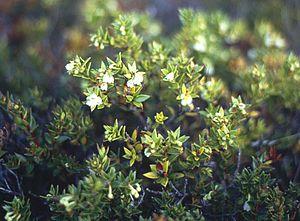
Pernettya est un genre botanique de la famille des Ericaceae. Ce genre est parfois inclus dans le genre Gaultheria.